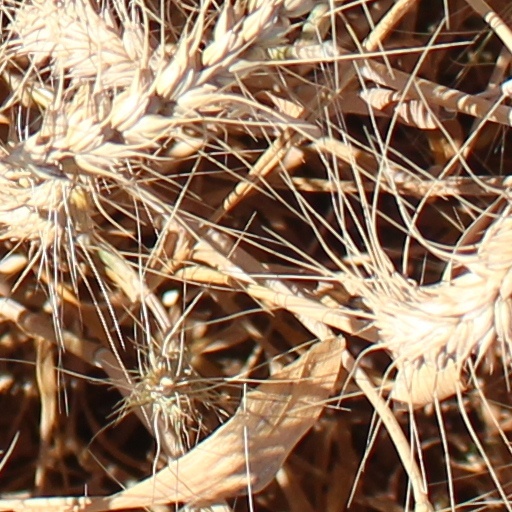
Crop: wheat